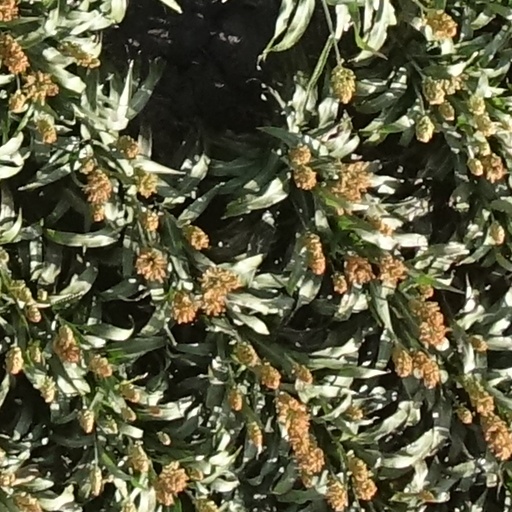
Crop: sorghum